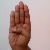
The image shows a hand gesture representing the letter 'B' in Indian Sign Language.